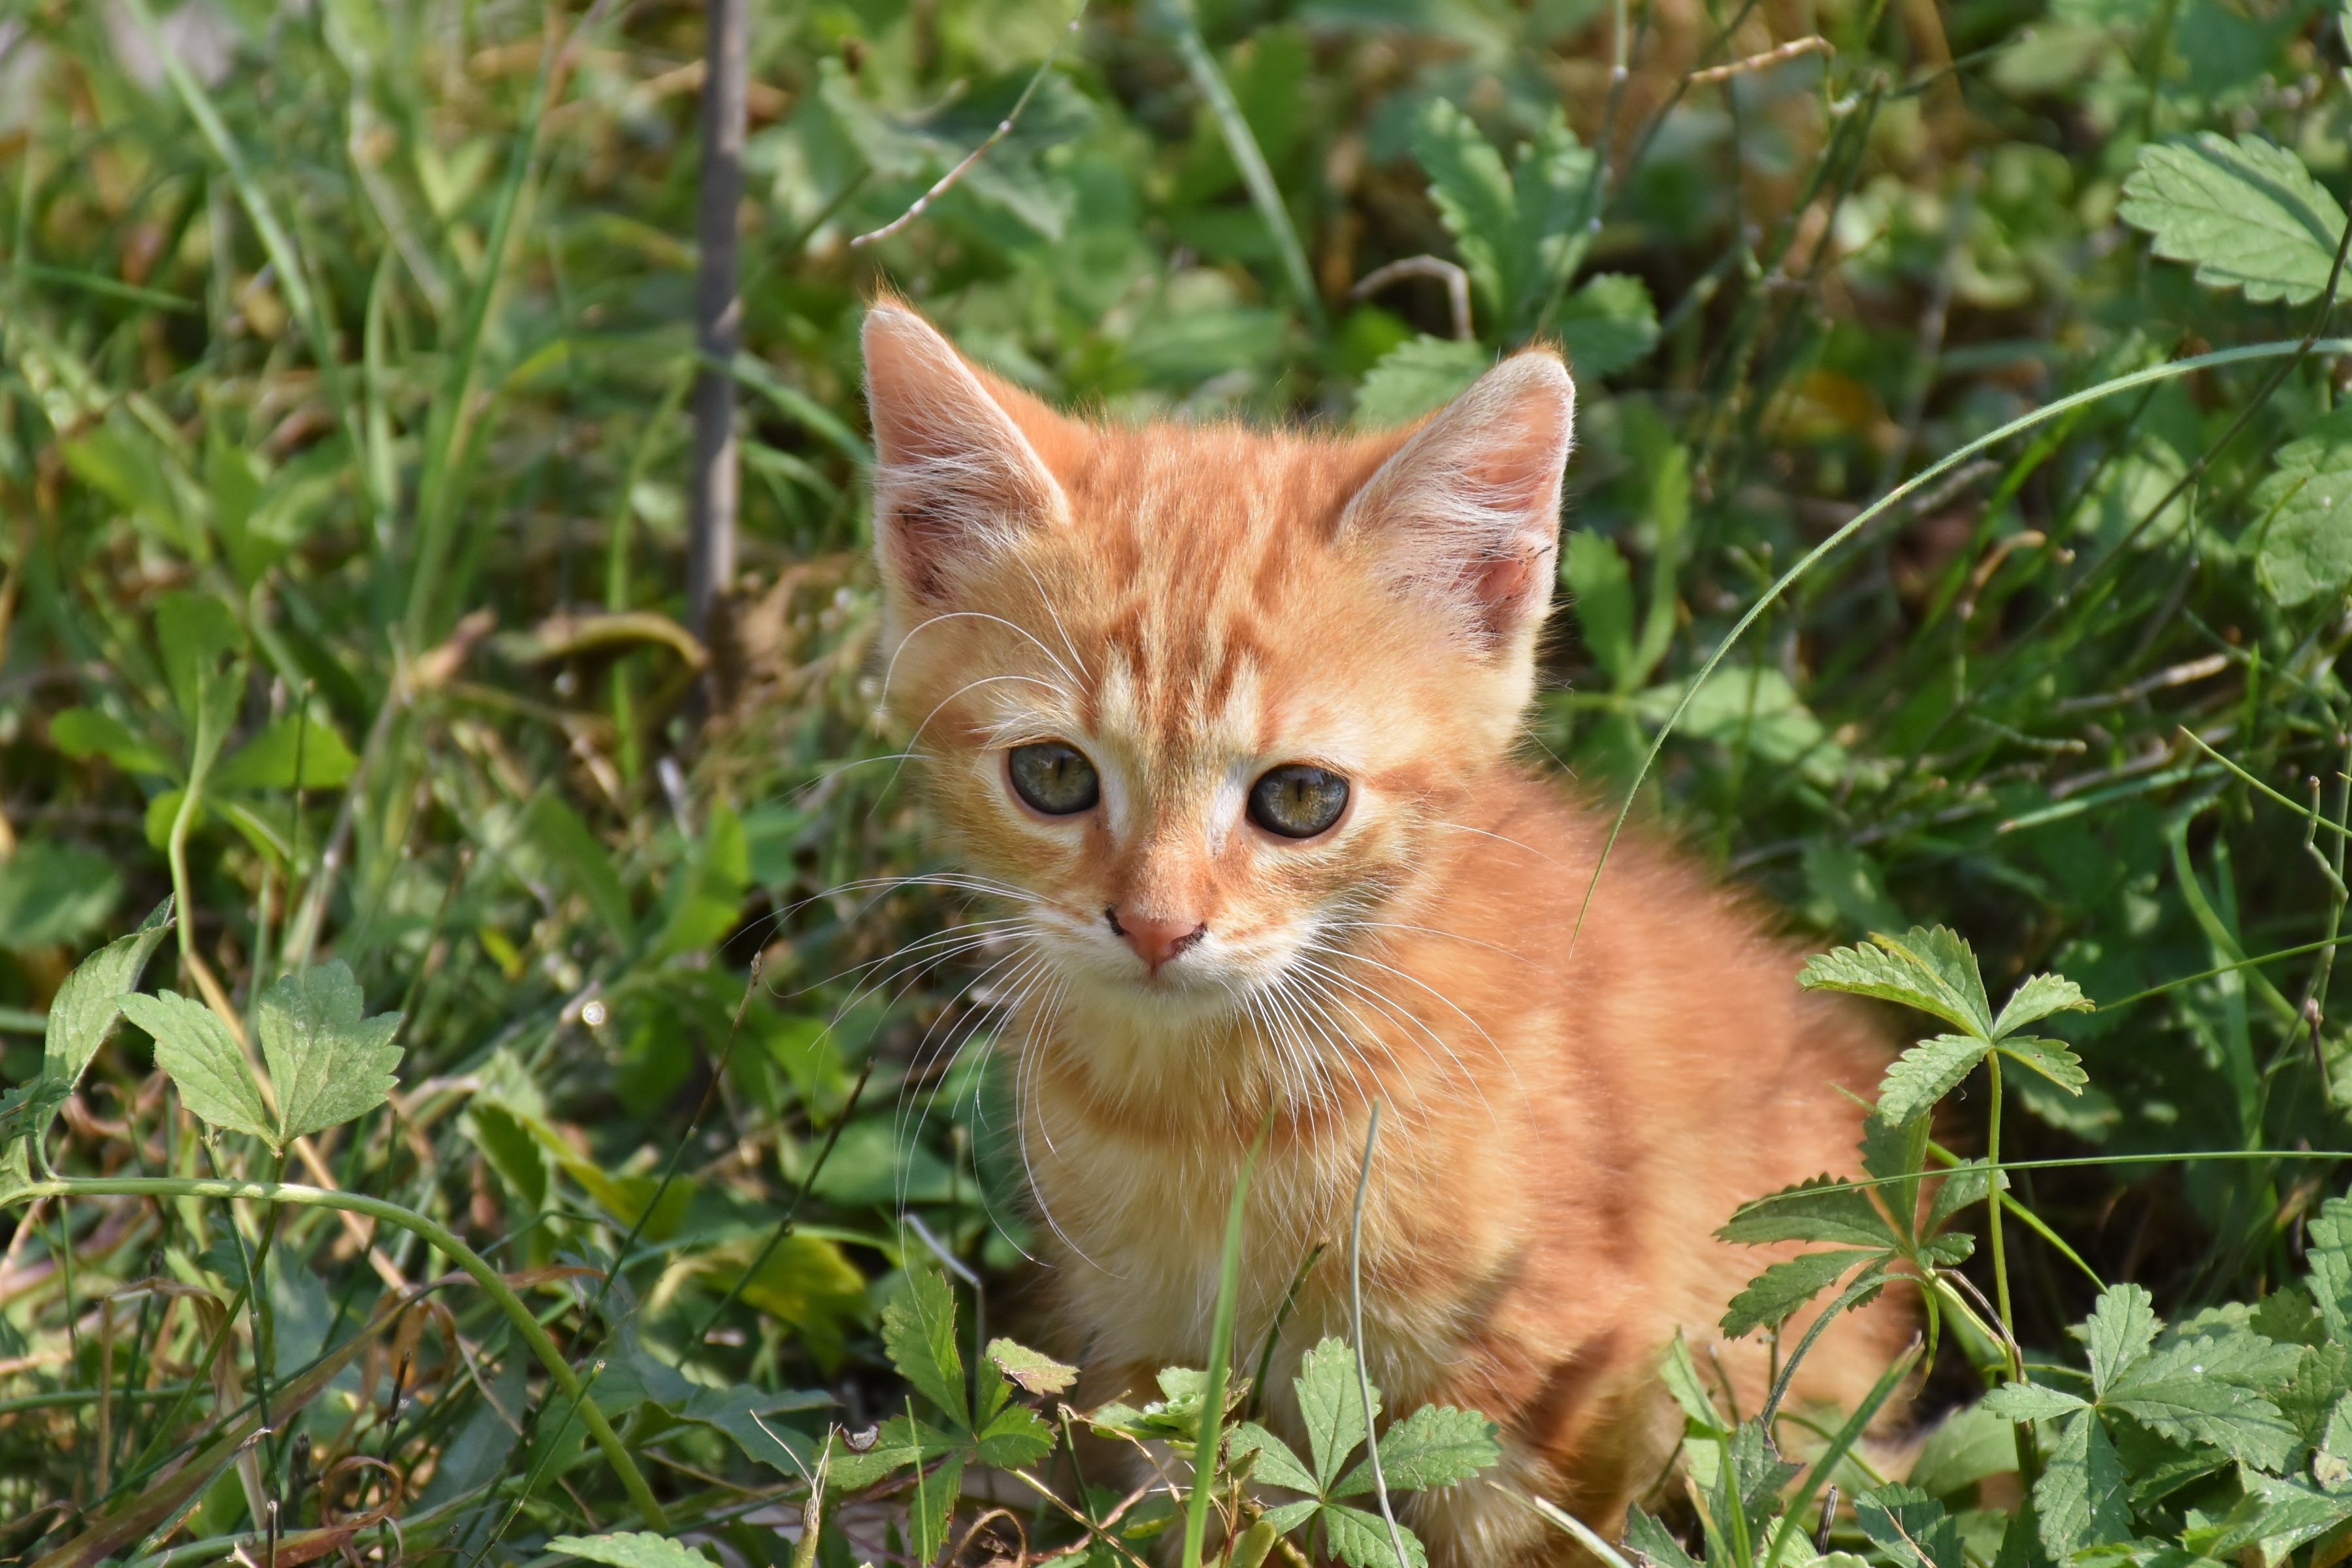
nature, white, sweet, view, animal, pet, red, kitten, cat, mammal, fauna, playful, whiskers, furry, head, lurking, vertebrate, mieze, hunter, curious, attention, animal world, domestic cat, cat face, young cat, abyssinian, cat baby, wild cat, small to medium sized cats, cat like mammal, carnivoran, rusty spotted cat